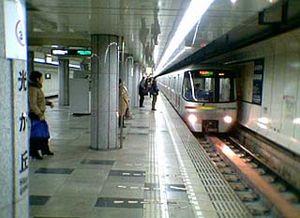
La ligne Toei Ōedo est une ligne de métro à Tokyo au Japon gérée par le Bureau des Transports de la Métropole de Tokyo. Elle relie la station de Tochōmae à la station de Hikarigaoka. Longue de 40,7 km, elle effectue une boucle dans Tokyo avant d'aller vers le nord-ouest en passant dans les arrondissements de Shinjuku, Bunkyō, Taitō, Sumida, Kōtō, Chūō, Minato, Shibuya, Nakano et Nerima. Elle est également connue comme ligne 12. Sur les cartes, la ligne est de couleur rubis et identifiée par la lettre E. Son symbole est ainsi.